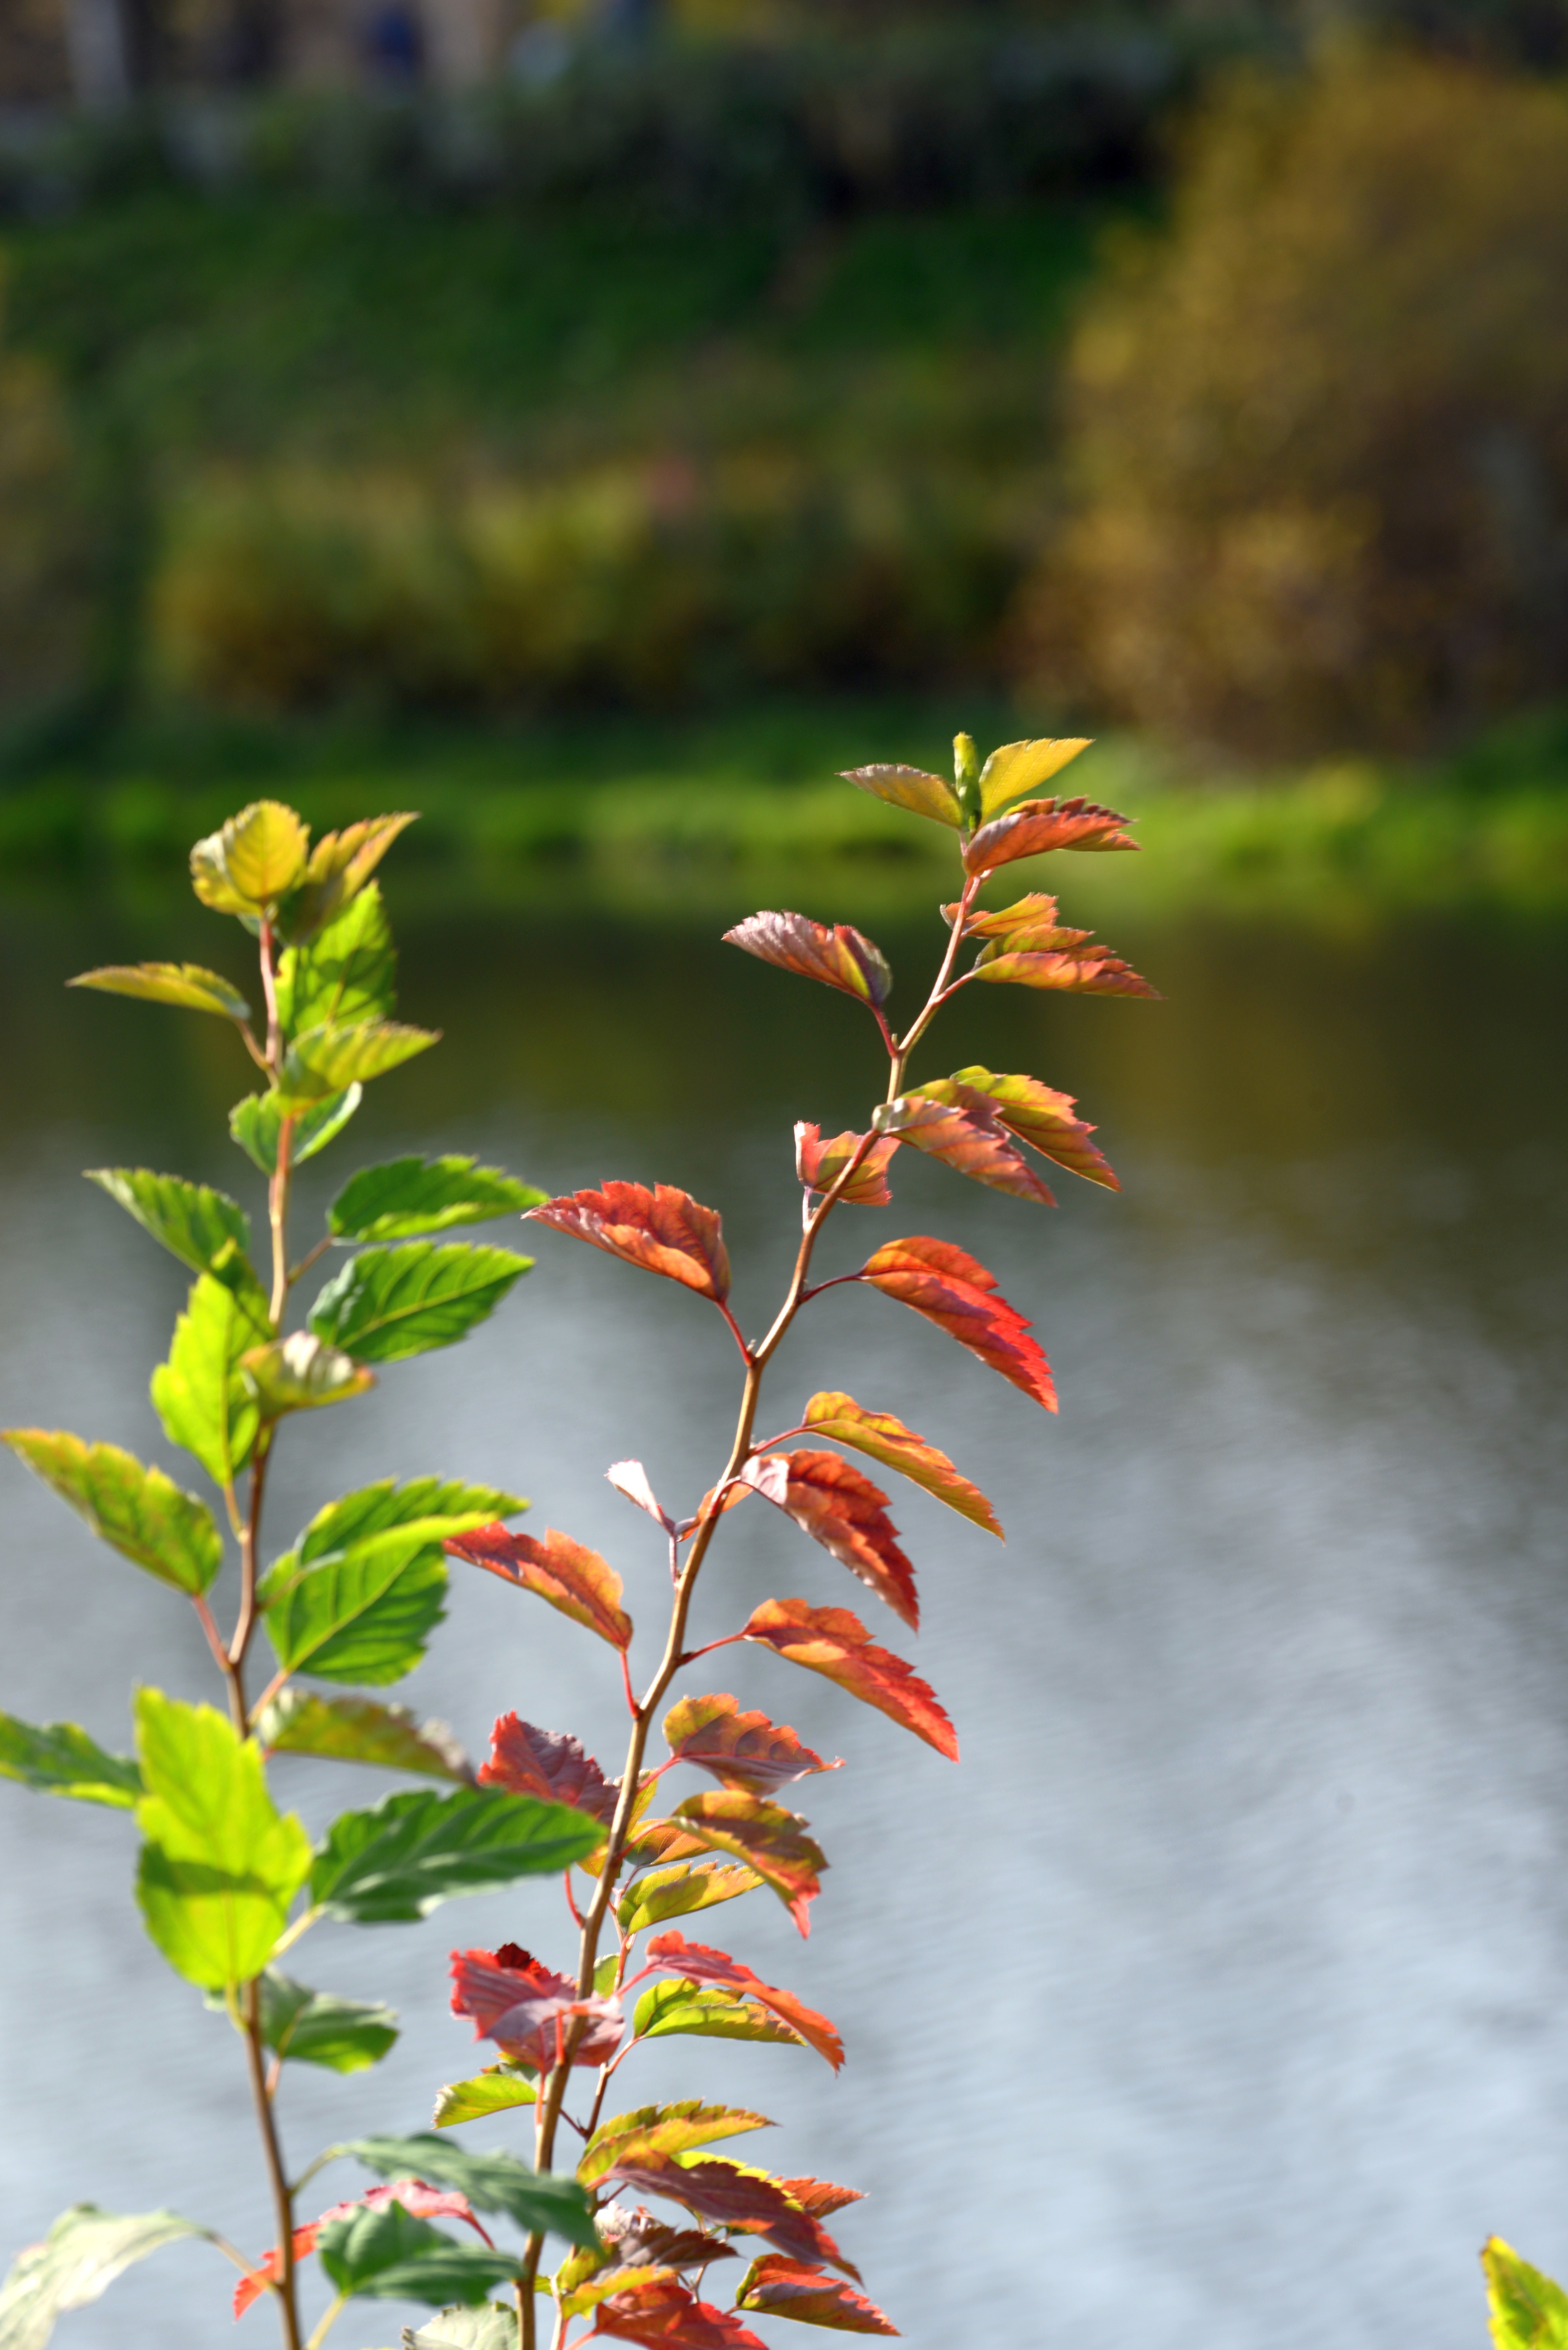
tree, nature, branch, blossom, plant, sunlight, leaf, flower, pond, green, red, autumn, botany, nikon, flora, season, wildflower, shrub, moscow, nikkor, russia, d800, 70300mm, moskau, nikond800, moscou, 70300mmf4556gvr, solntsevo, solncevo, macro photography, plant stem, woody plant, land plant